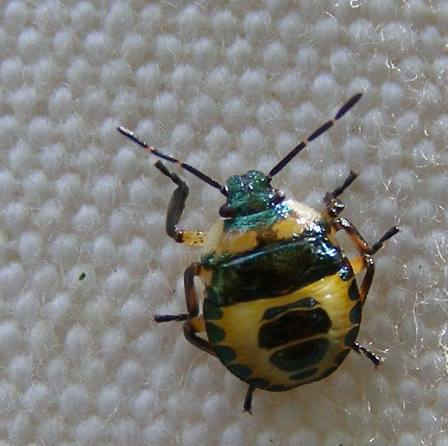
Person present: No